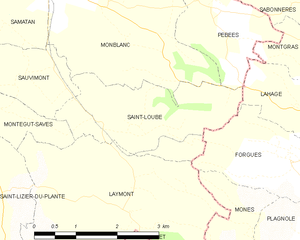
Saint-Loube est une commune française située dans le département du Gers en région Occitanie.